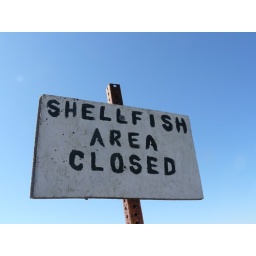
A sign by a little rock jetty thing. Resized it, but otherwise sooc.